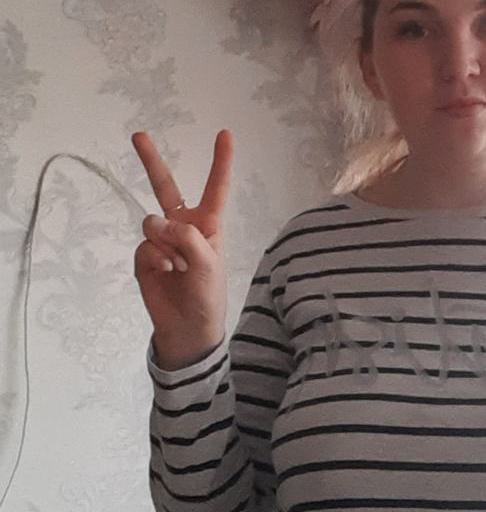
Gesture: peace